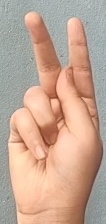
ASL sign: K